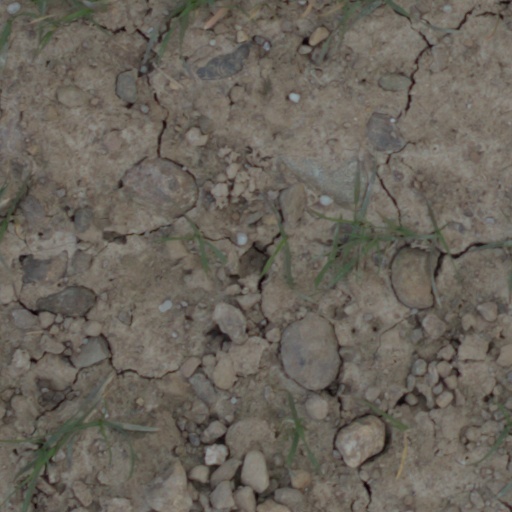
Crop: wheat